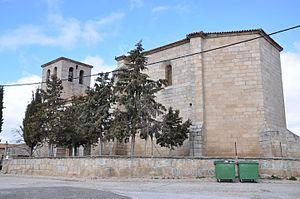
Cabezas del Villar est une commune d'Espagne de la province d'Ávila dans la communauté autonome de Castille-et-León.